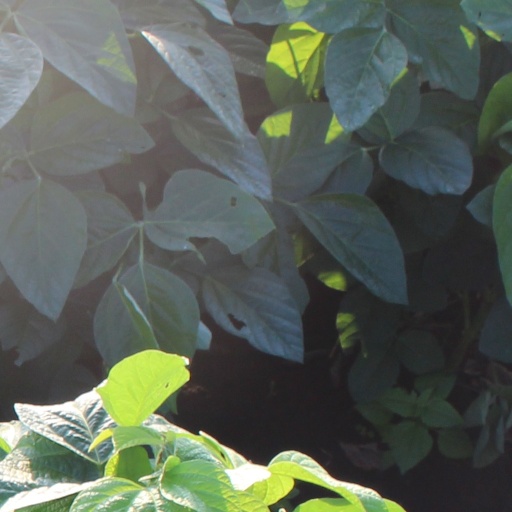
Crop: soybean